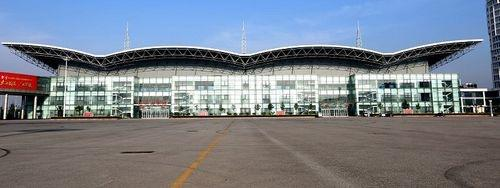
地标名称：沧州国际会议中心
所在城市：沧州市·运河区